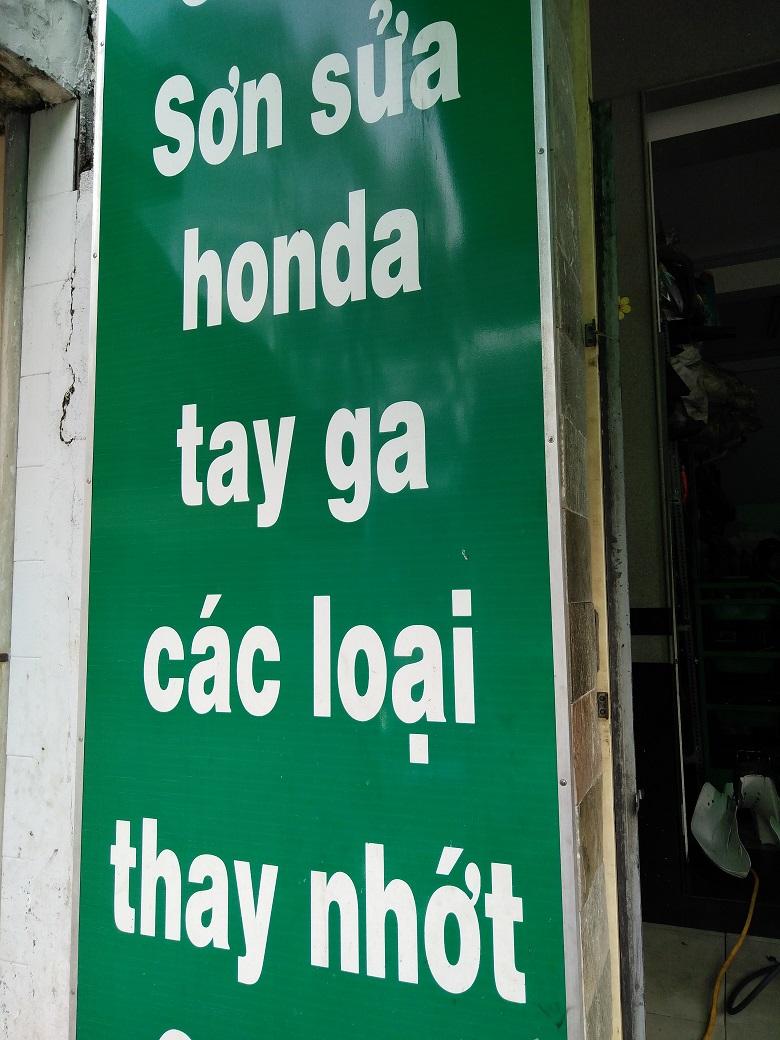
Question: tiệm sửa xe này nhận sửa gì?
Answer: sửa honda, tay ga các loại